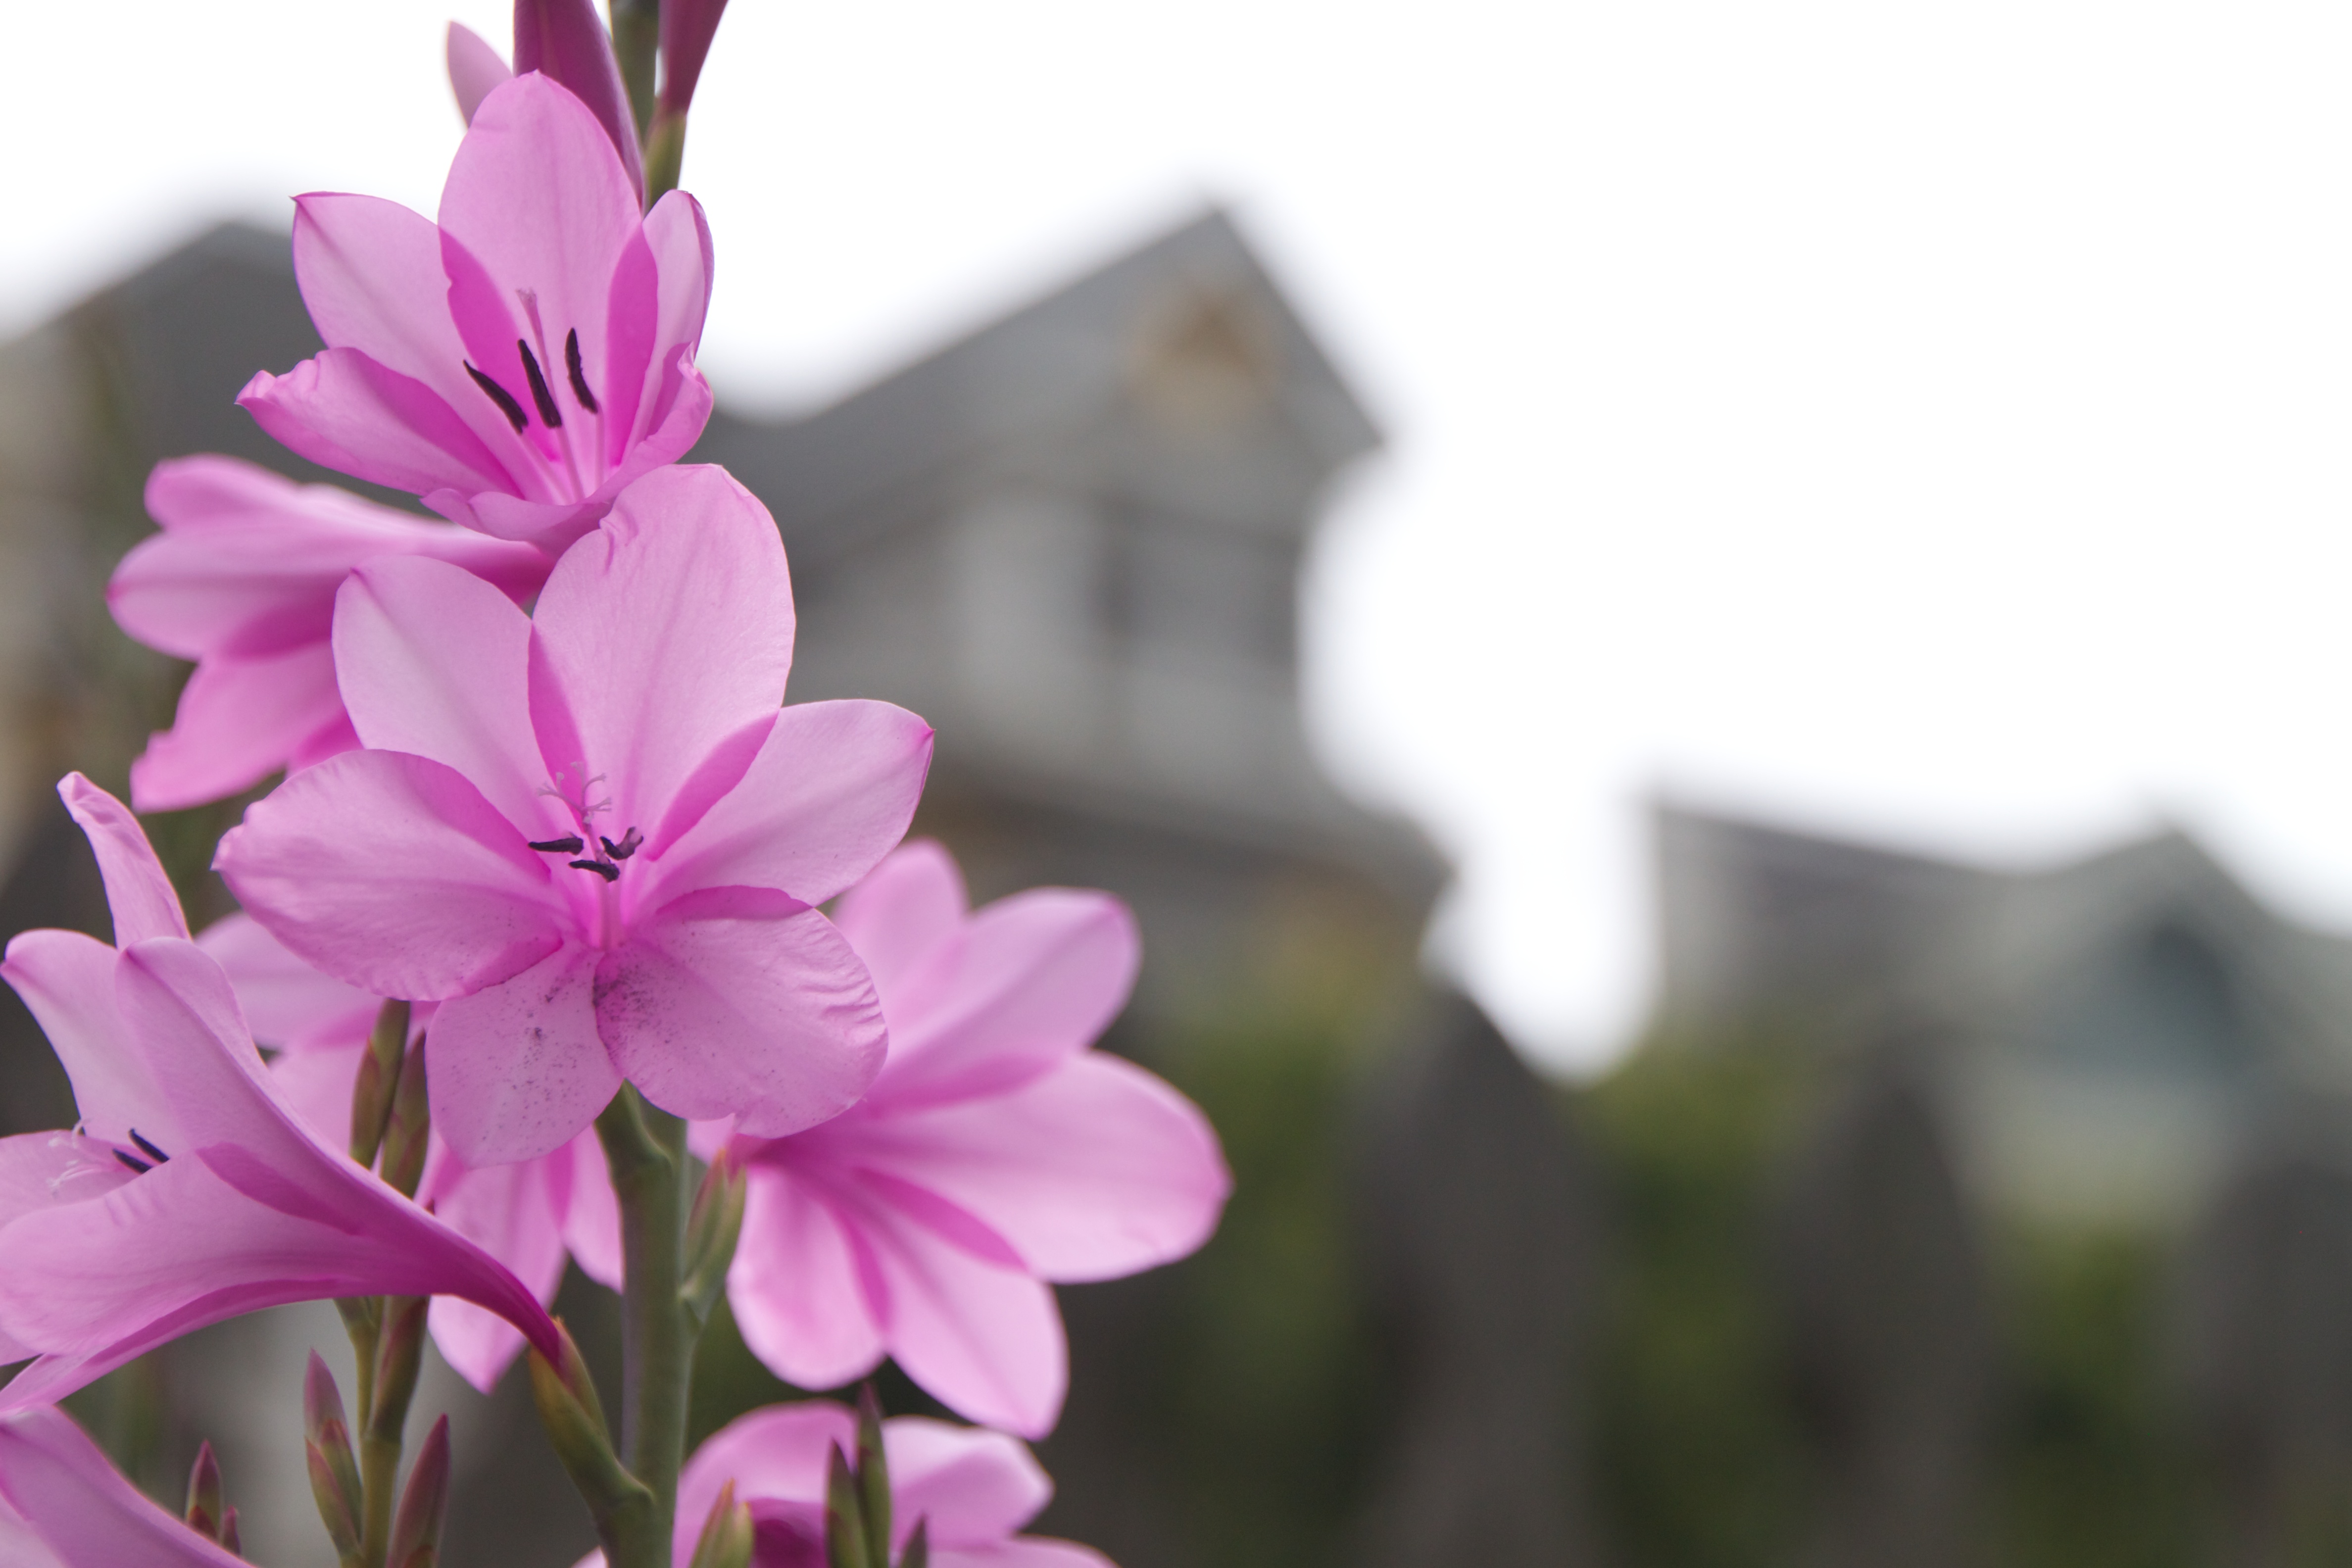
blossom, plant, flower, petal, botany, pink, flora, wildflower, flowering plant, land plant